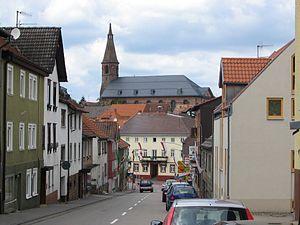
Oberzent est une ville allemande située dans le massif de l'Odenwald au sud de la Hesse.
Beerfelden est une municipalité allemande située dans le land de la Hesse et l'arrondissement de l'Odenwald.